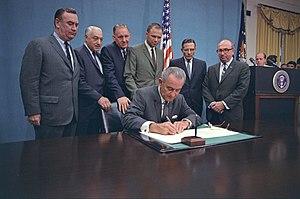
Le Coinage Act of 1965 est une loi américaine qui élimine l'argent des pièces de dix cents et d'un quart de dollar en circulation aux États-Unis. Elle réduit également la teneur en argent du demi-dollar de 90 à 40 pour cent ; l'argent du demi-dollar est ensuite éliminé par une loi de 1970.